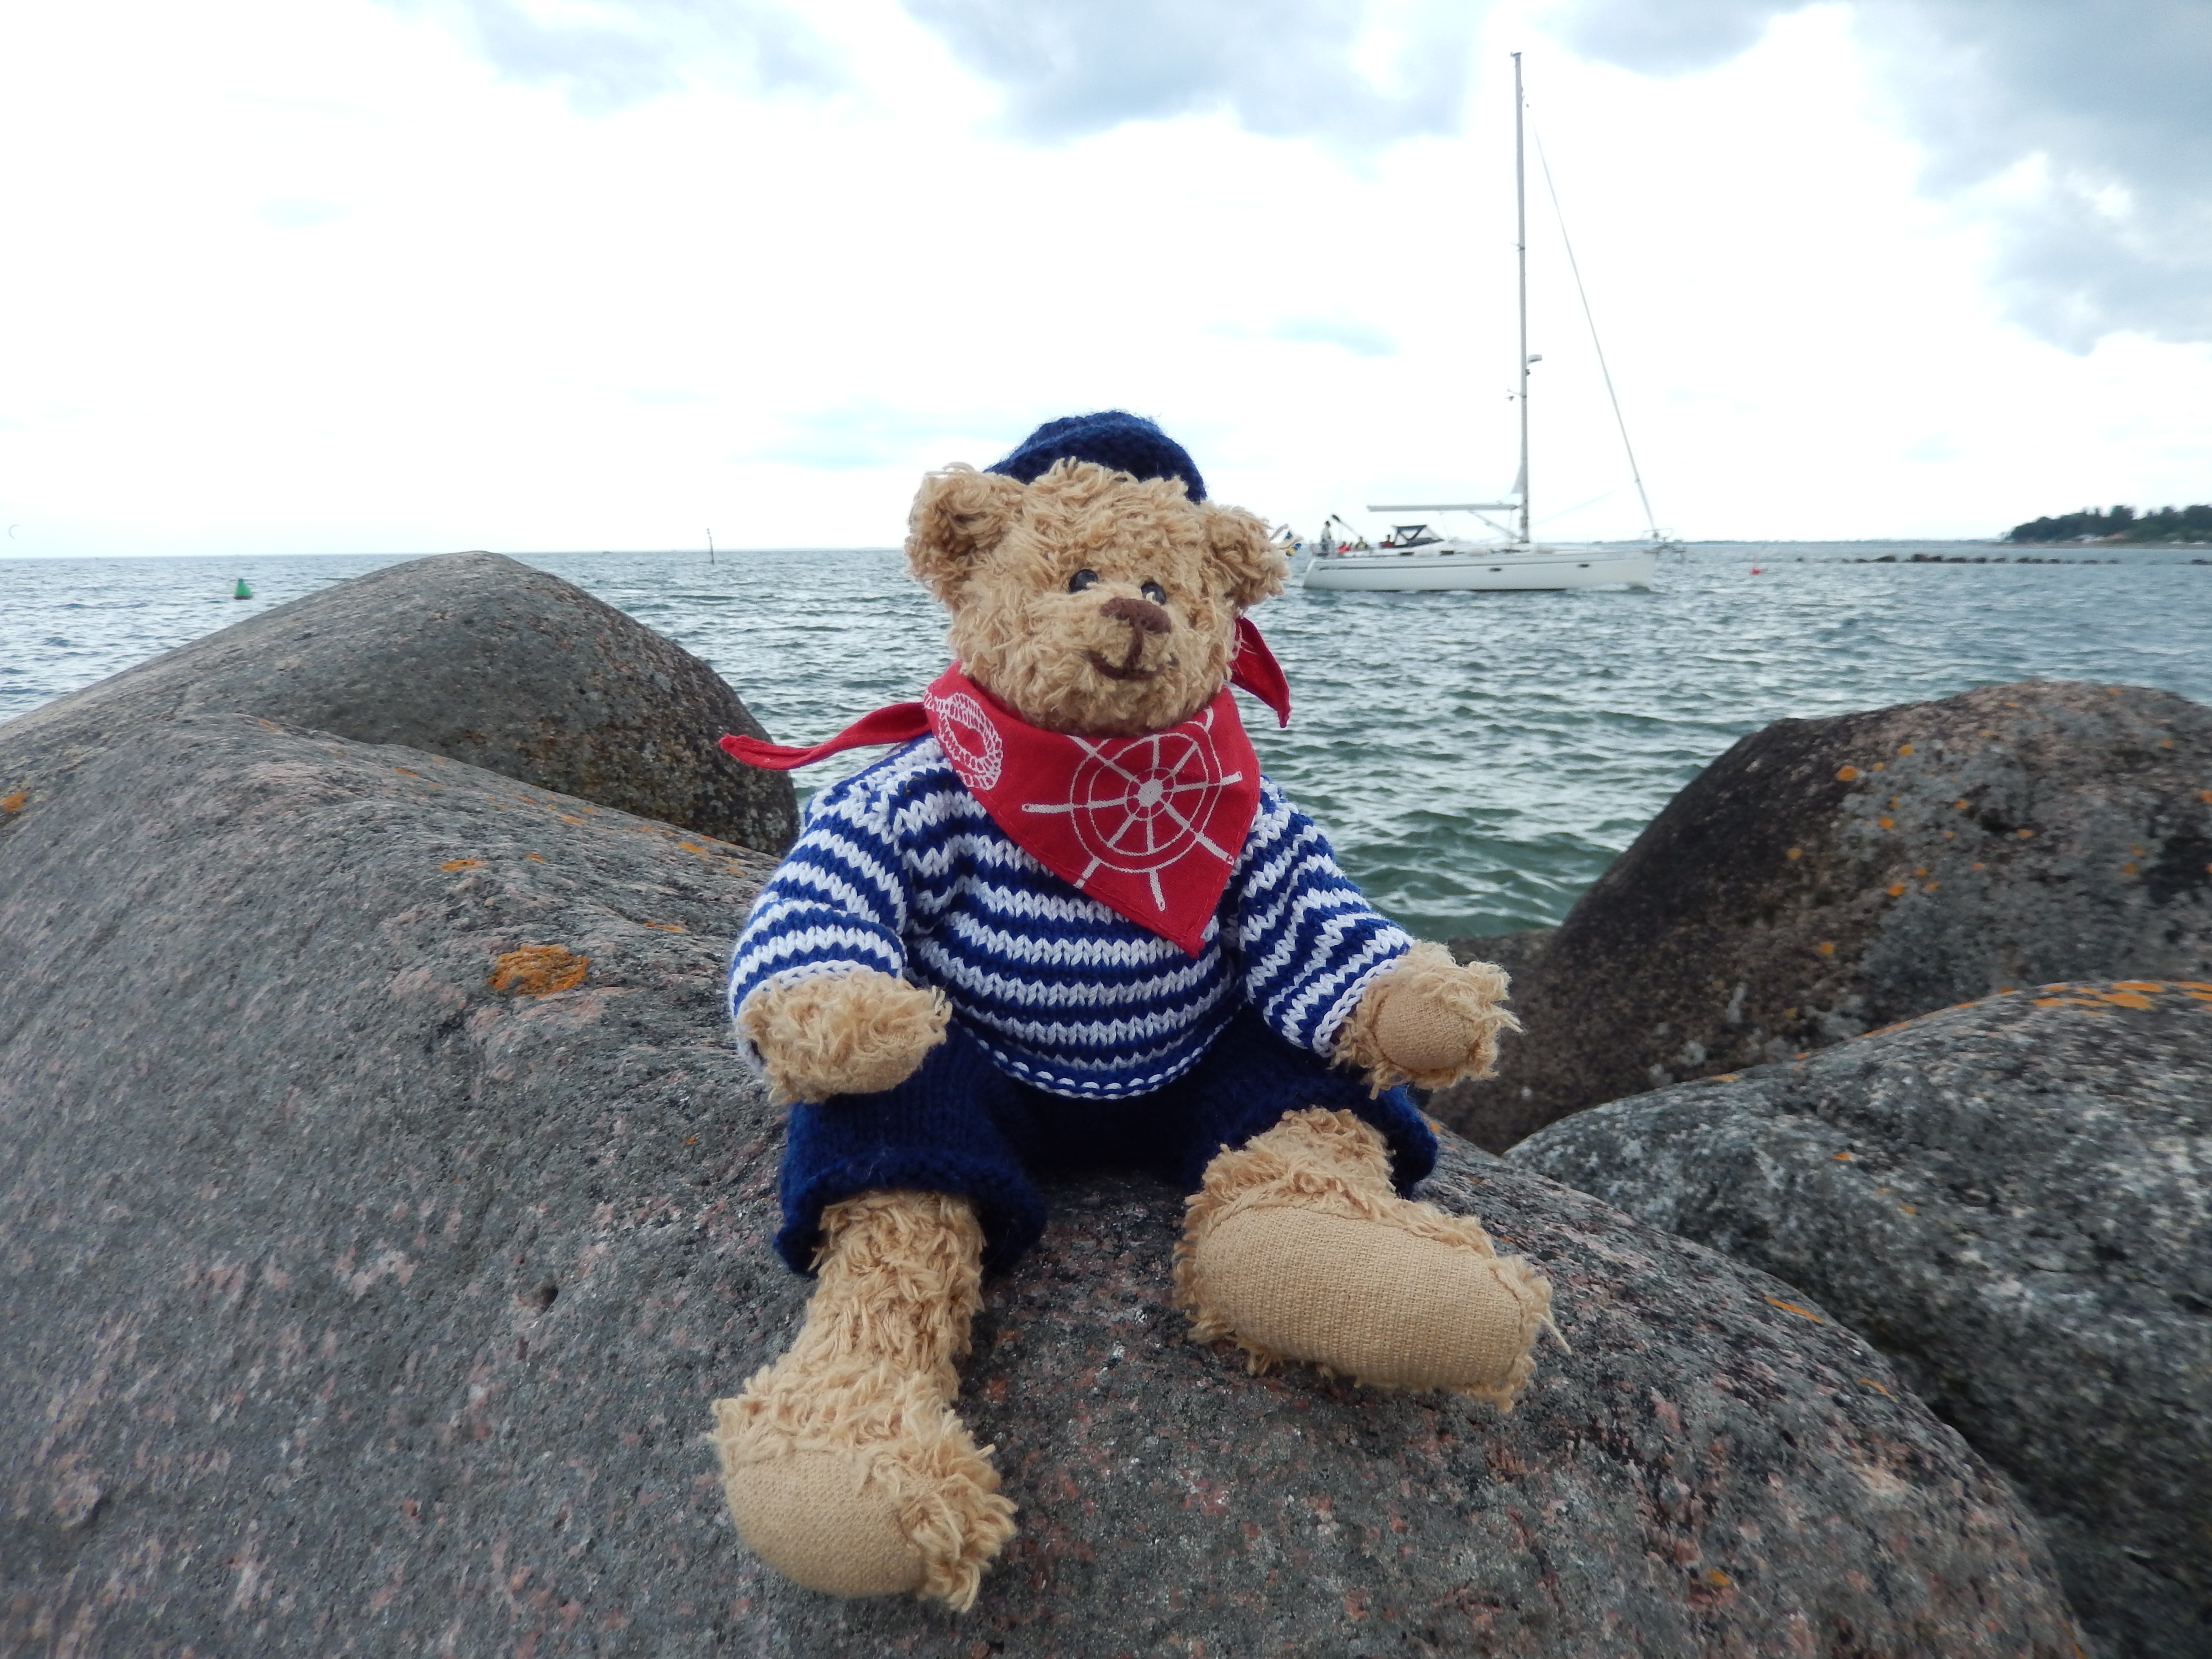
sea, water, rock, ship, travel, holiday, toy, material, teddy bear, stones, sail, teddy, baltic sea, recovery